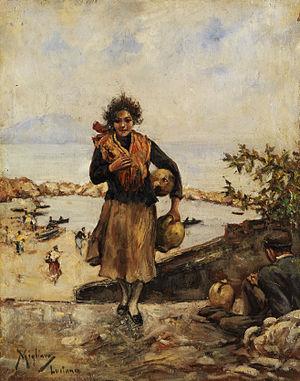
Vincenzo Migliaro, né à Naples le 8 octobre 1858 et mort dans cette ville le 16 mars 1938, est un peintre et graveur italien.